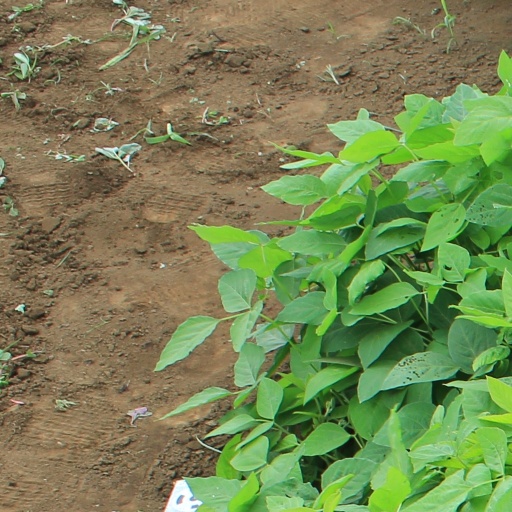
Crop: soybean